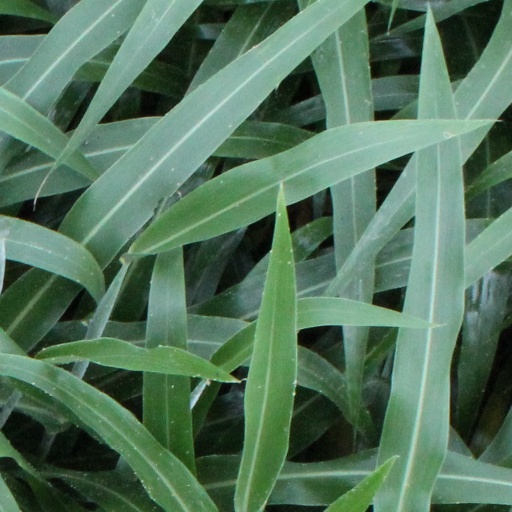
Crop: sorghum